Democratic Party (Slovakia, 1944)

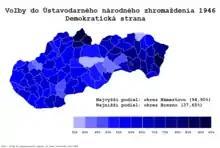
Performance of DS at the 1946 election by districts. Strongest: Námestovo (94.9%); weakest: Brezno (37.65%)

It arose during the 1944 Slovak National Uprising as a party for all non-communist participants (i.e. the counterpart of the Communist Party of Slovakia). It was led by Ján Ursíny (1896–1972), Vavro Šrobár (1867–1950) and Jozef Lettrich (1905–1969). All three had been members of the agrarian Republican Party of Farmers and Peasants before World War II. In the 1946 elections in Czechoslovakia, the party won as much as 62% of the Slovak votes and 43 of 300 seats in the Czechoslovak Constituent National Assembly.